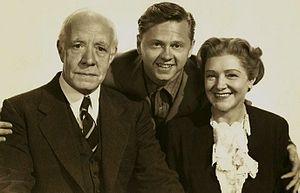
Fay Holden est une actrice anglaise, née Dorothy Fay Hammerton le 26 septembre 1893 à Birmingham, morte le 23 juin 1973 à Los Angeles.
"Andy Hardy est un personnage de fiction interprété par l'acteur américain Mickey Rooney dans une série de films de la Metro-Goldwyn-Mayer entre 1937 et 1946, réalisés pour la plupart par George B. Seitz. Dans les titres français le personnage est renommé ""André Hardy"".